Woodmill High School

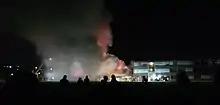
The view of the fire at night

Woodmill High School is a local authority-run high school in Dunfermline, Scotland. It is one of the city's four high schools.